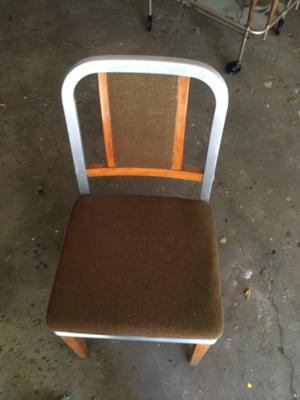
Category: chair